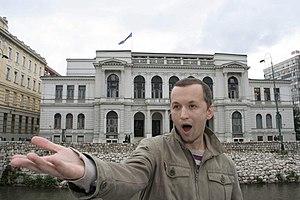
Jasmin Bašić – est un ténor et auteur bosniaque. Il est né à Sarajevo en 1971.